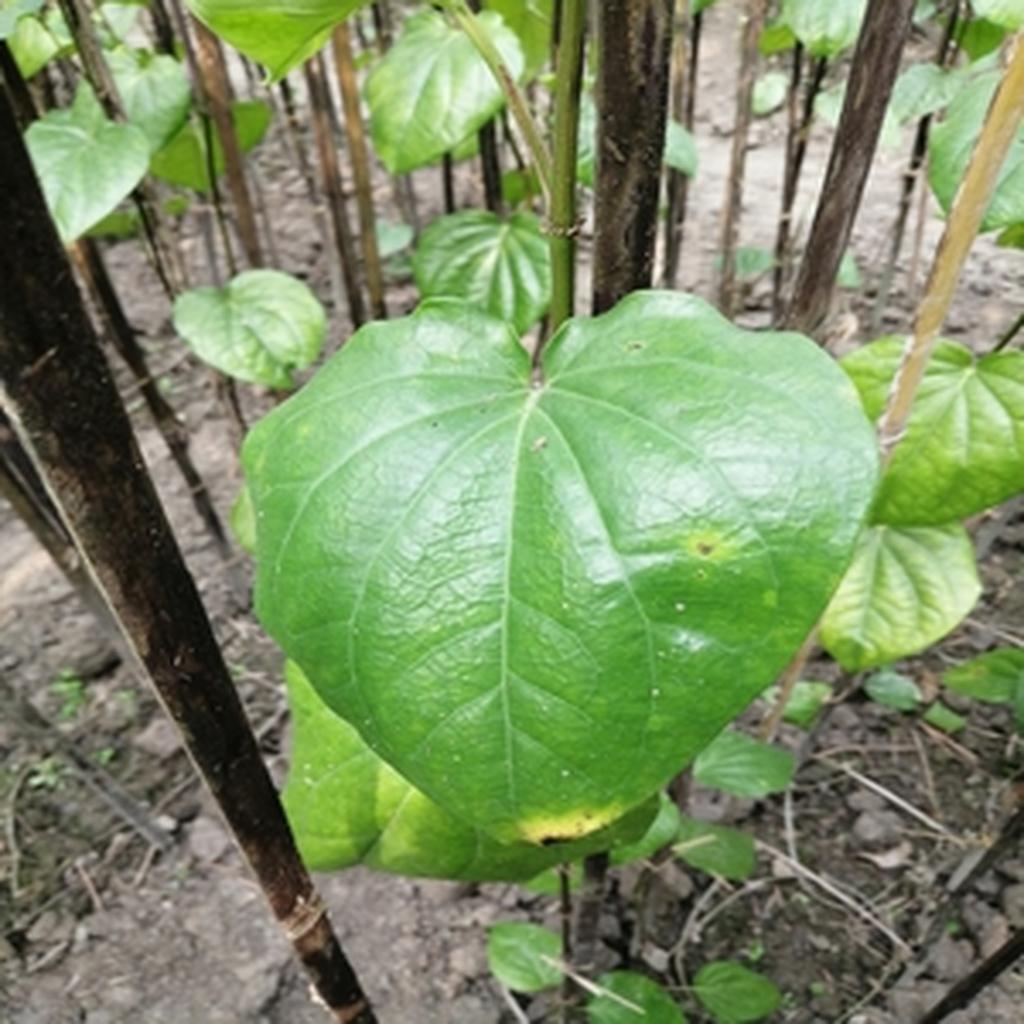
Label: Leaf_Rot